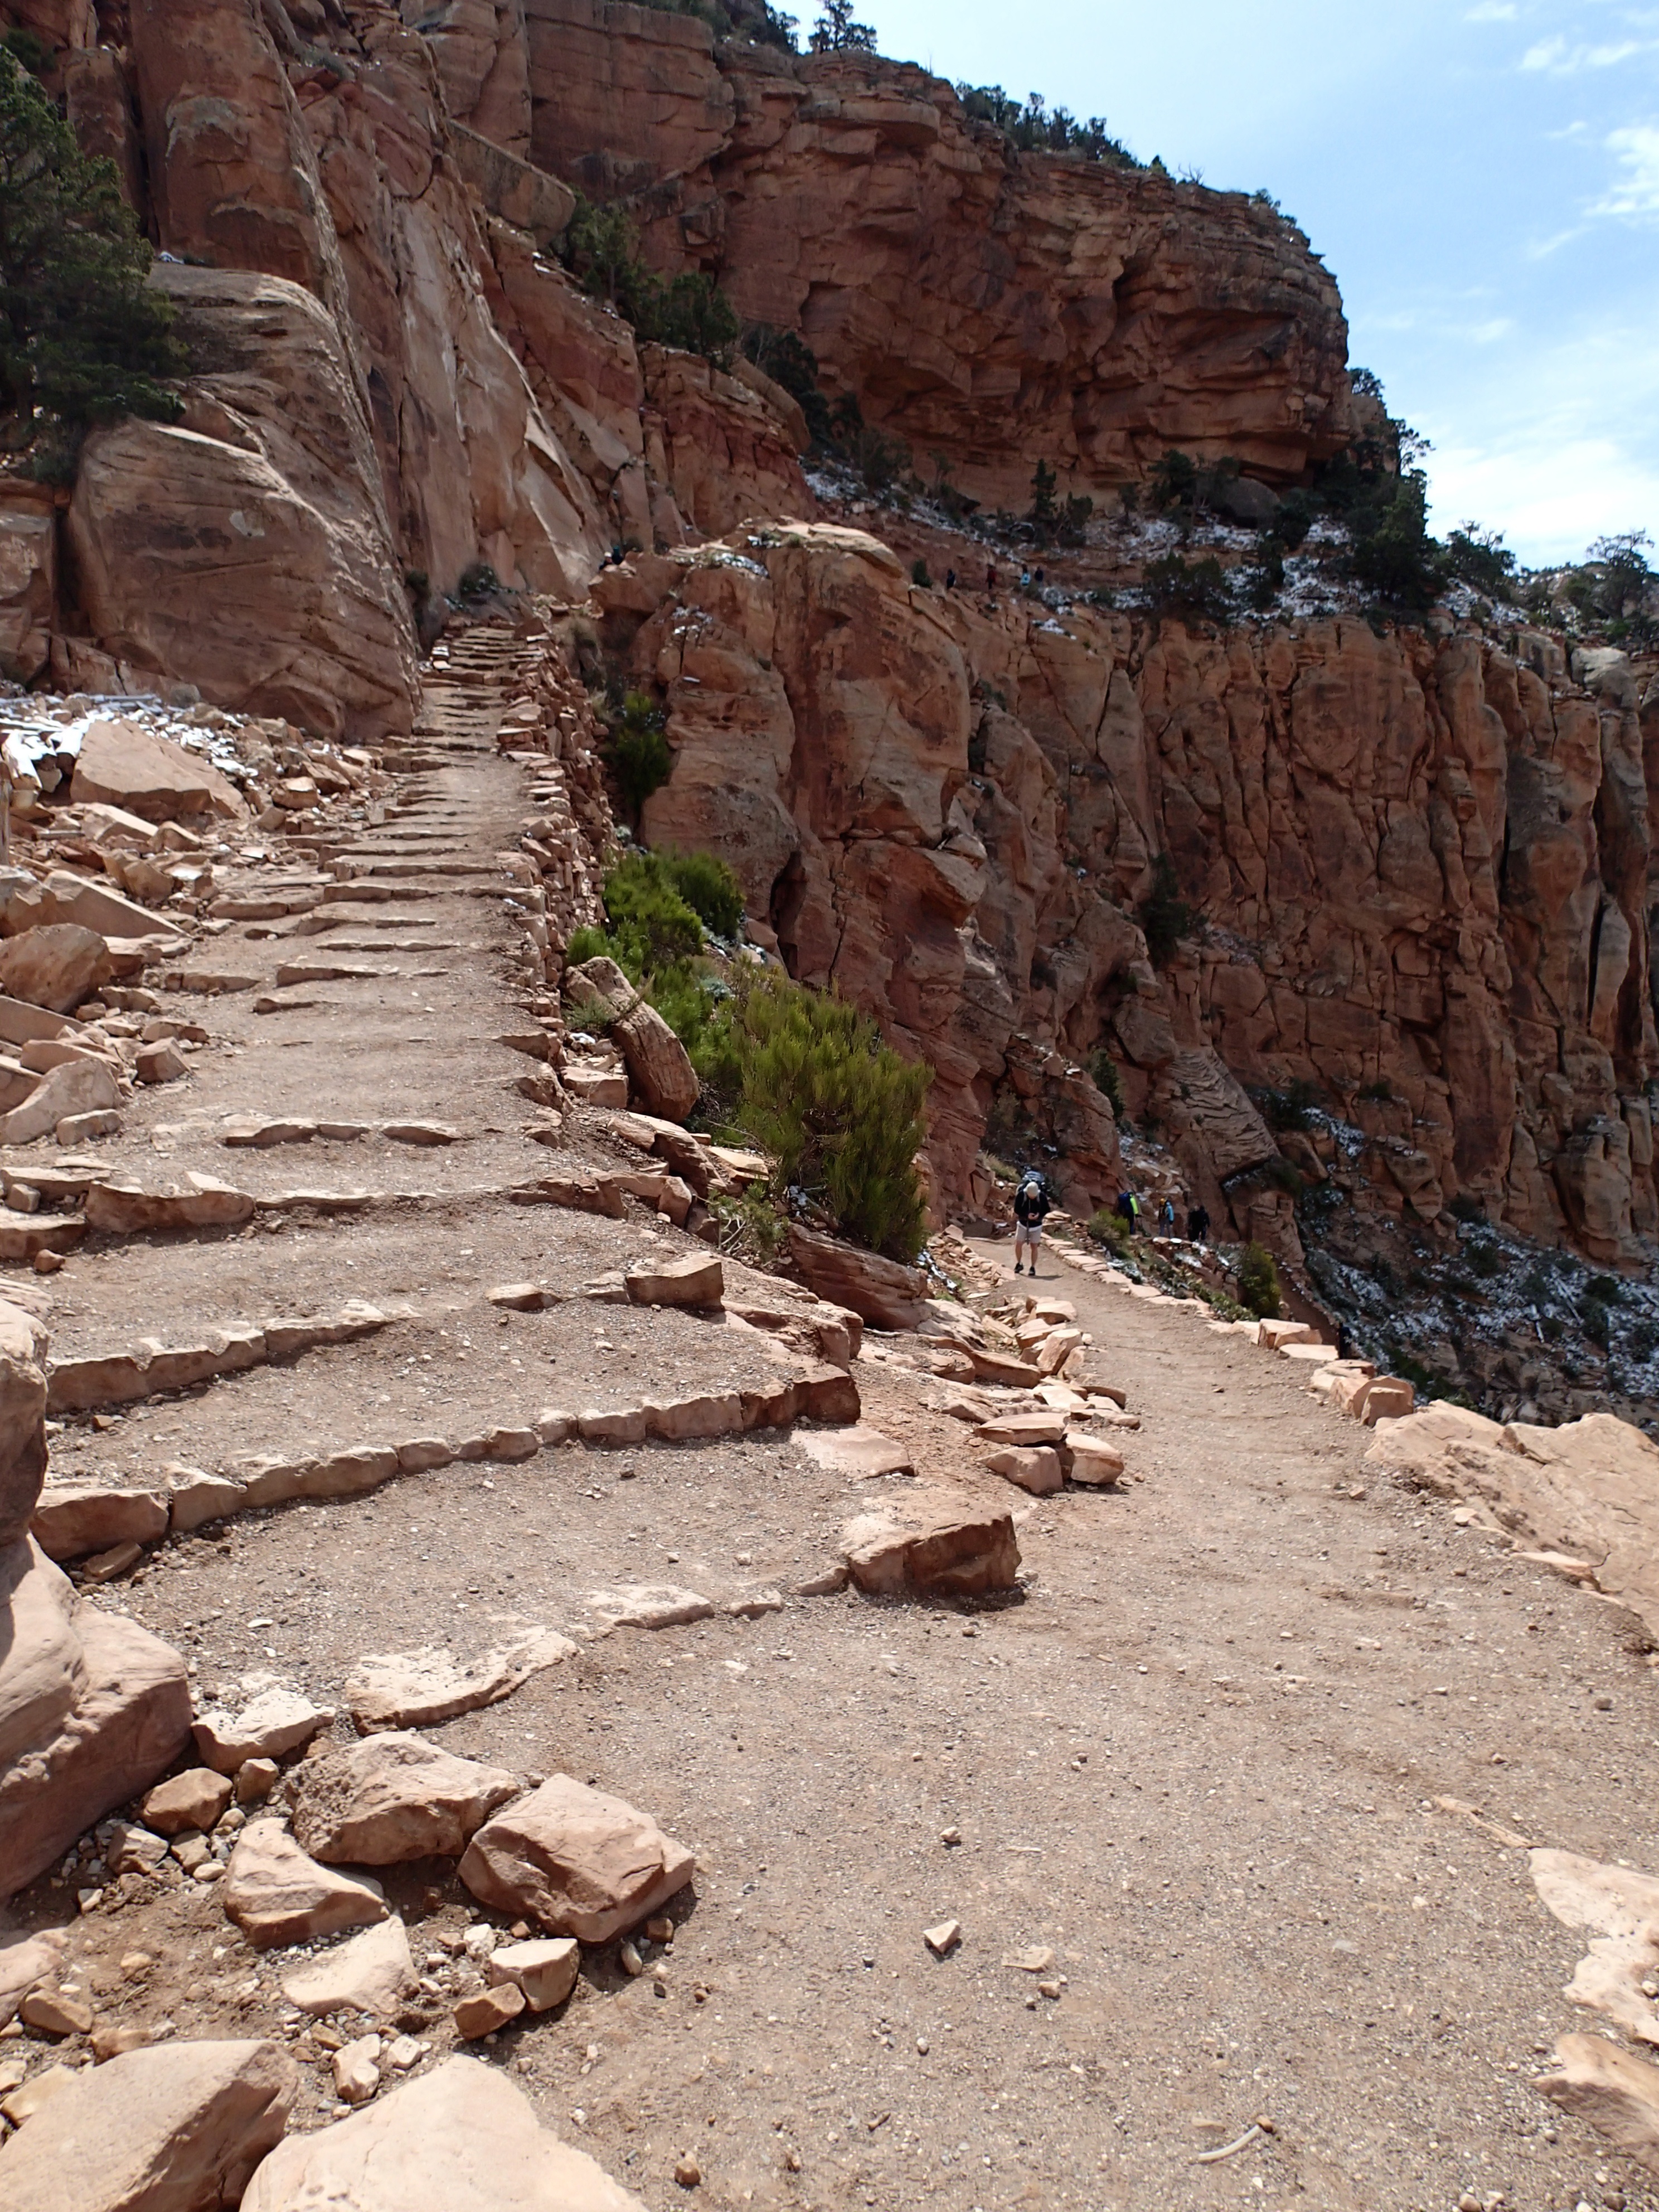
rock, walking, trail, valley, formation, cliff, arch, soil, canyon, terrain, geology, badlands, grandcanyon, wadi, landform, ancient history, geological phenomenon